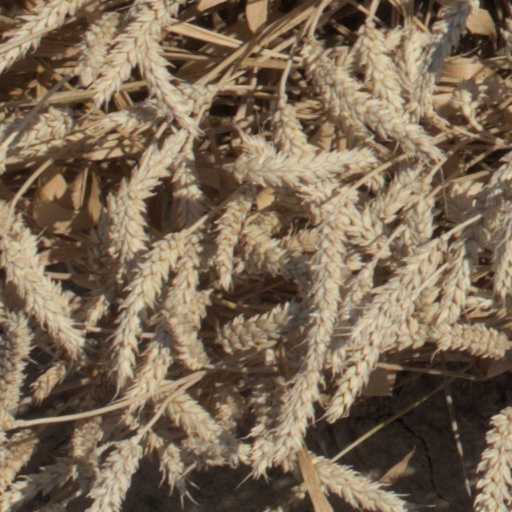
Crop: wheat